Fistball

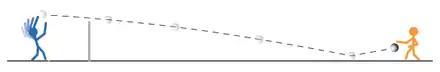
Trajectory of a standard serve to an opponent's defender

Force, accuracy and fluid sequence of body movements are necessary to make full effect of the service. With a service, the server will attempt to achieve a direct point with it via an "ace", or will at least hope to force the opponent into a difficult first hit, thereby affecting the buildup of the opponent's return hit. The ball is hit mostly with the inner surface of the fist, due to control. However, if the server wishes to hit the ball with full force, they will use the edge of a clenched hand. This is called a "hammer hit", and carries greater risk of failure due to the smaller impact surface than the inner surface of the fist.